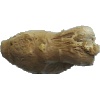
Label: Ginger Root 1